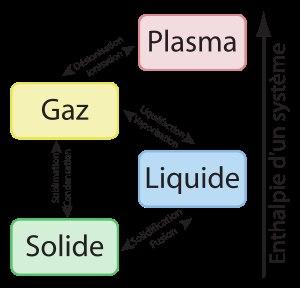
En physique, une transition de phase désigne la transformation physique d'un système d'une phase vers une autre, induite par la variation d'un paramètre de contrôle externe.
En thermodynamique, un changement d'état est une transition de phase lors du passage d'un état de la matière à un autre état. Les trois principaux états de la matière sont : solide, liquide et gazeux, mais il existe plusieurs autres états moins courants : plasma, fluide supercritique, mésophase.
En thermodynamique, l'enthalpie de changement d'état d'un corps pur est par définition la variation d'enthalpie qui accompagne un changement d'état du corps rapportée à la quantité de matière mise en jeu lors de cette transformation. Par exemple pour le passage de l'état liquide à l'état de vapeur on parlera d'enthalpie de vaporisation.
En physique, un état de la matière est une des 4 formes ordinaires que peut prendre toute substance dans la nature : solide, liquide, gaz, plasma. Diverses propriétés de la matière diffèrent selon l'état : degré de cohésion, densité, structure cristalline, indice de réfraction… Ces propriétés se traduisent par des « comportements » différents, décrits par les lois de la physique : malléabilité, ductilité, viscosité, loi des gaz parfaits…